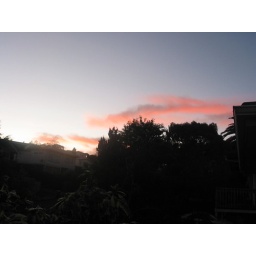
stream of pink against the blue sky .